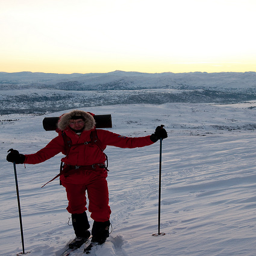
A person standing in the snow holding two ski poles.
The person has been skiing in the snow.
a man with boots, a hat and ski poles
a snow skier wearing red is posing for a picture
A man with a small backpack cross country skiing